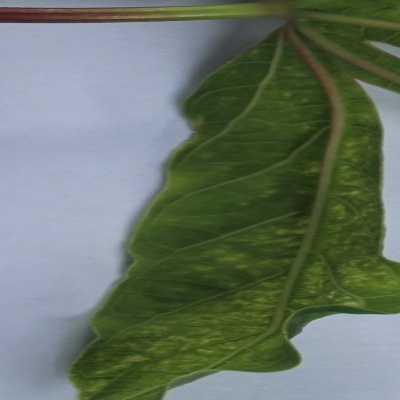
Crop: Cassava
Condition: mosaic